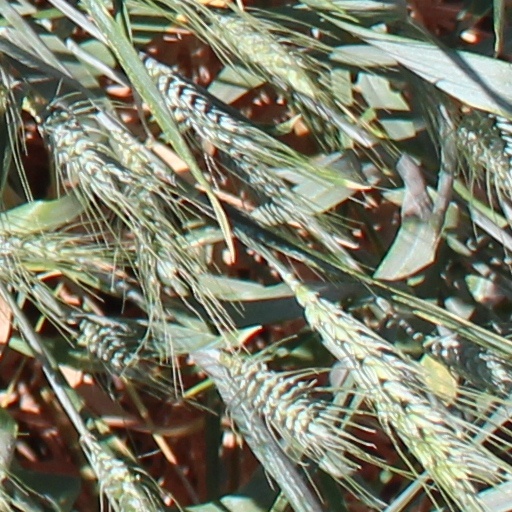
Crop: wheat